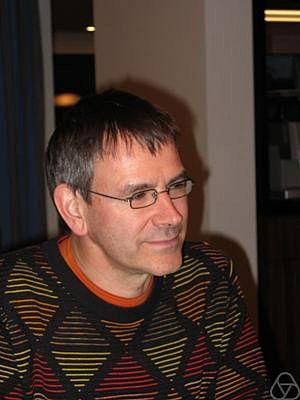
Stefan Müller est un mathématicien allemand, actuellement professeur à l'université de Bonn. Il a été, en 1996, l'un des directeurs fondateurs de l'Institut Max-Planck de mathématique des sciences à Leipzig, et il y a travaillé jusqu'en 2008.